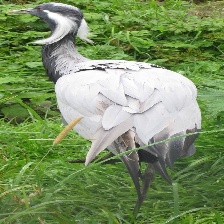
Species: DEMOISELLE CRANE
Scientific name: GRUS VIRGO
ImageNet parent category: crane